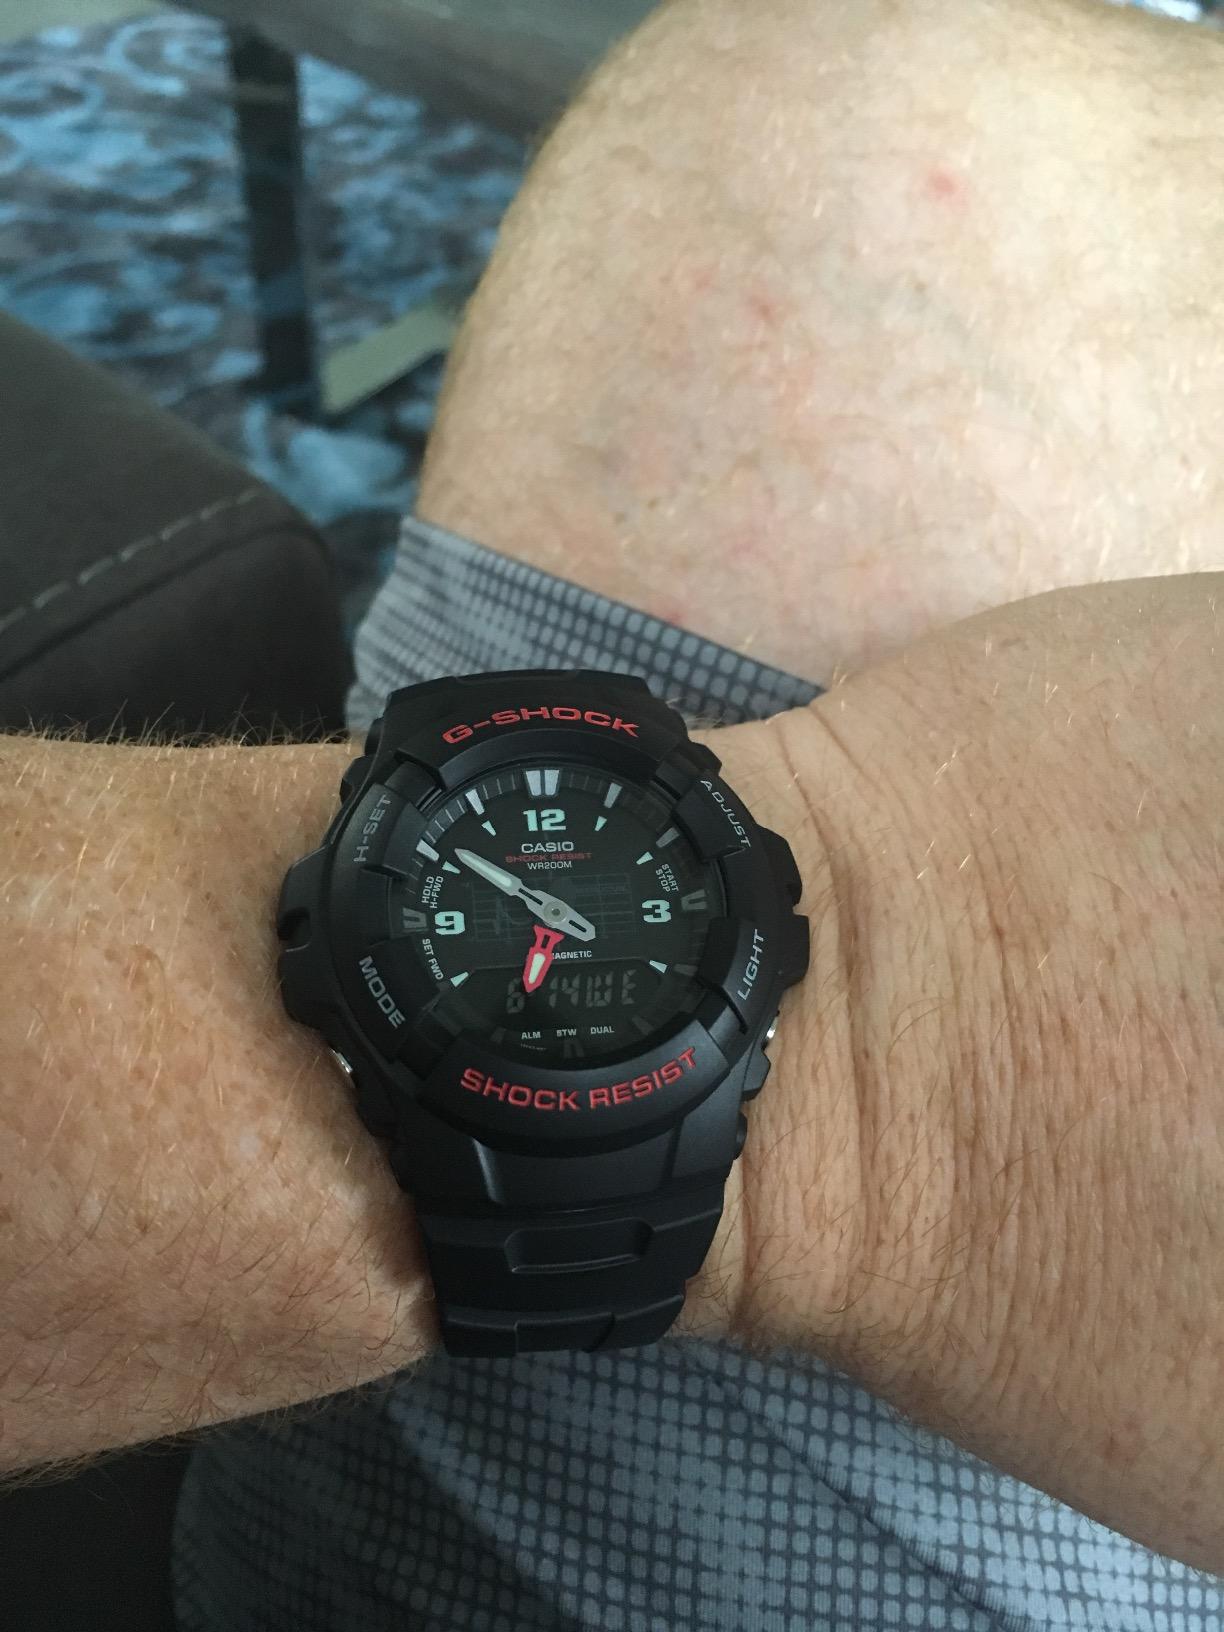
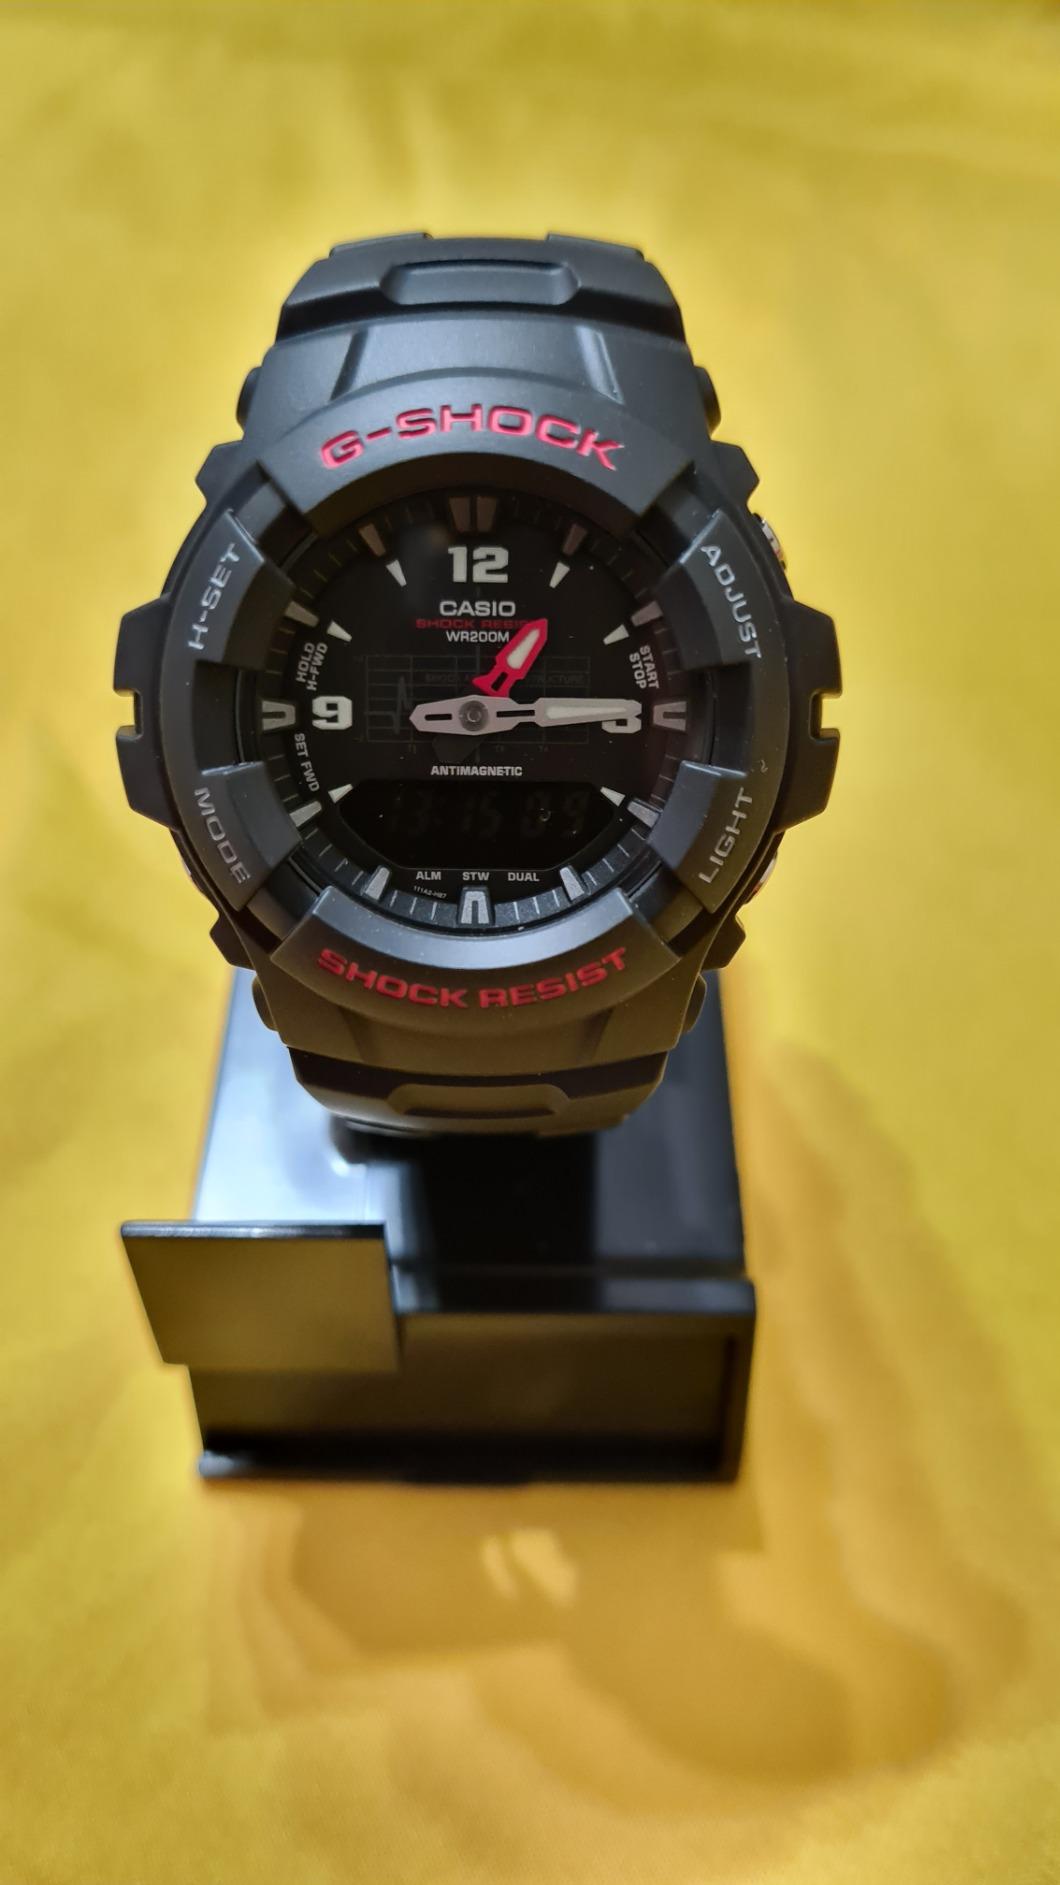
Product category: accessories_watch
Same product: yes